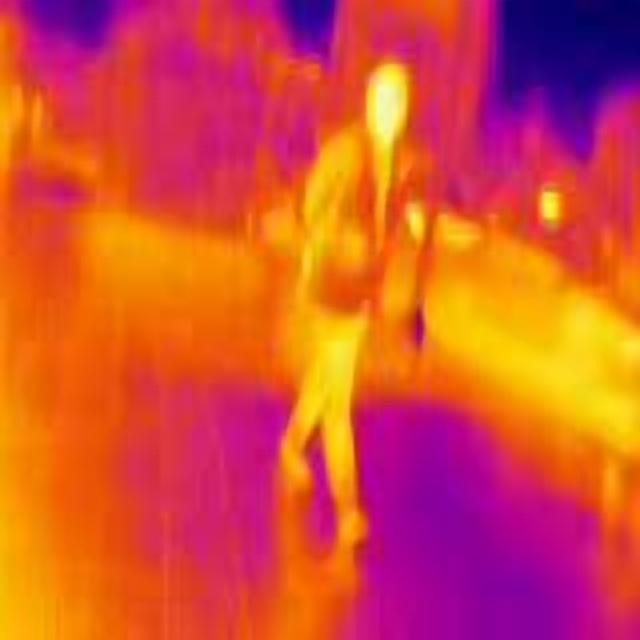
Detected objects:
label: person